Trajan's Parthian campaign

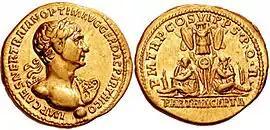
Aureus issued by Trajan to celebrate the conquest of Parthia

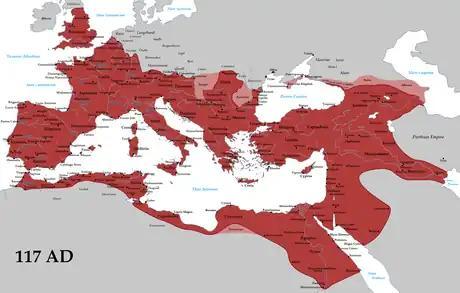
The extent of the Roman Empire under Trajan (117)

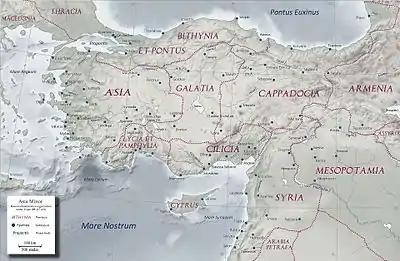
Anatolia, western Caucasus and northern Levant under Trajan

Trajan's Parthian campaign was engaged by Roman emperor Trajan in 114 against the Parthian Empire in Mesopotamia. The war was initially successful for the Romans, but a series of setbacks, including wide-scale Jewish uprisings in the Eastern Mediterranean and North Africa and Trajan's death in 117, ended in a Roman withdrawal.